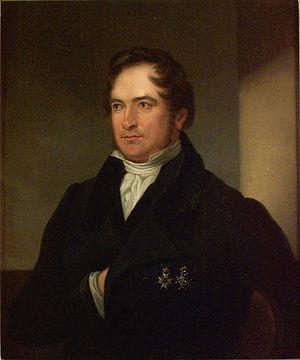
Le gothicisme est un courant protochroniste vivace en Suède au XVIIᵉ siècle en particulier, et dont les partisans pensaient que les Suédois avaient pour ancêtres les Goths.